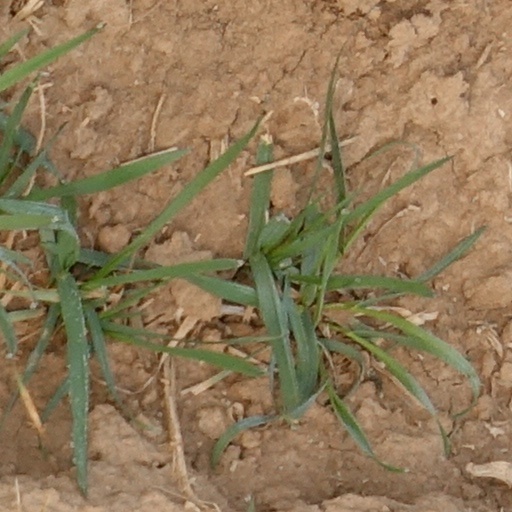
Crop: wheat